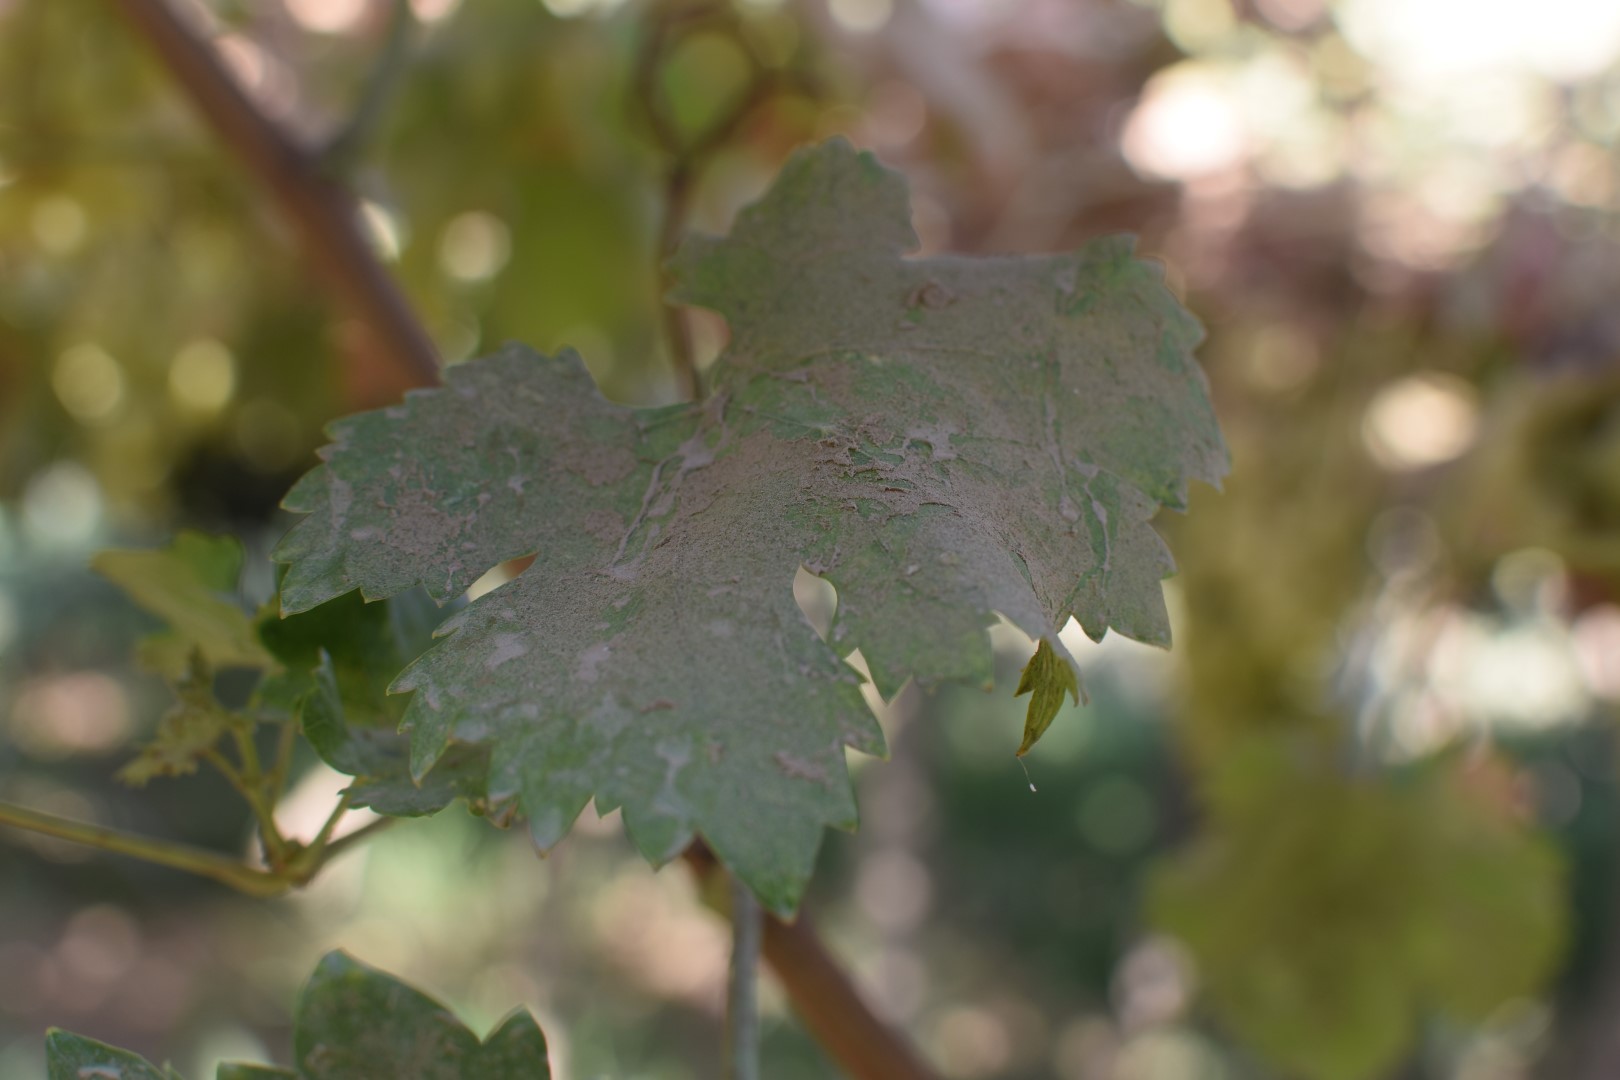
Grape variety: Deas Al-Annz